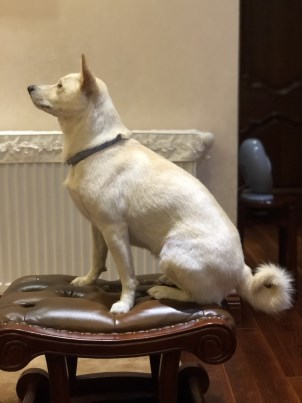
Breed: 1043-n000001-Shiba_Dog